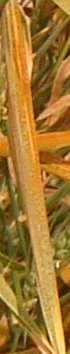
Label: Wheat___Brown_Rust